Microsystems International

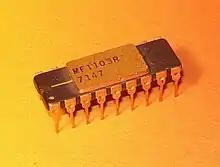
MIL MF1103R 1 kb PMOS DRAM, second source of the Intel 1103.

Electronic manufacturers were at that time forced to create custom integrated circuits due to the lack of industry standard ICs. MIL was an attempt to create a merchant company that could supply such standard devices as well as custom devices for Northern Electric products. Northern Electric entered the field partly at the urging of the Canadian federal government even though it had strong doubts of the viability of the company.